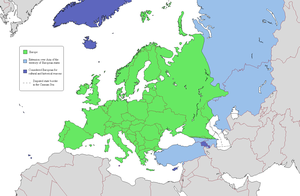
Le mot continent vient du latin continere pour « tenir ensemble », ou continens terra, les « terres continues ». Au sens propre, ce terme désigne une vaste étendue émergée continue du sol à la surface du globe terrestre. Cependant, en géographie, la définition est souvent amendée selon des critères faisant appel à des habitudes historiques et culturelles. On retrouve ainsi certains systèmes de continents qui considèrent l'Europe et l'Asie comme deux continents, alors que l'Eurasie ne forme qu'une étendue de terre.